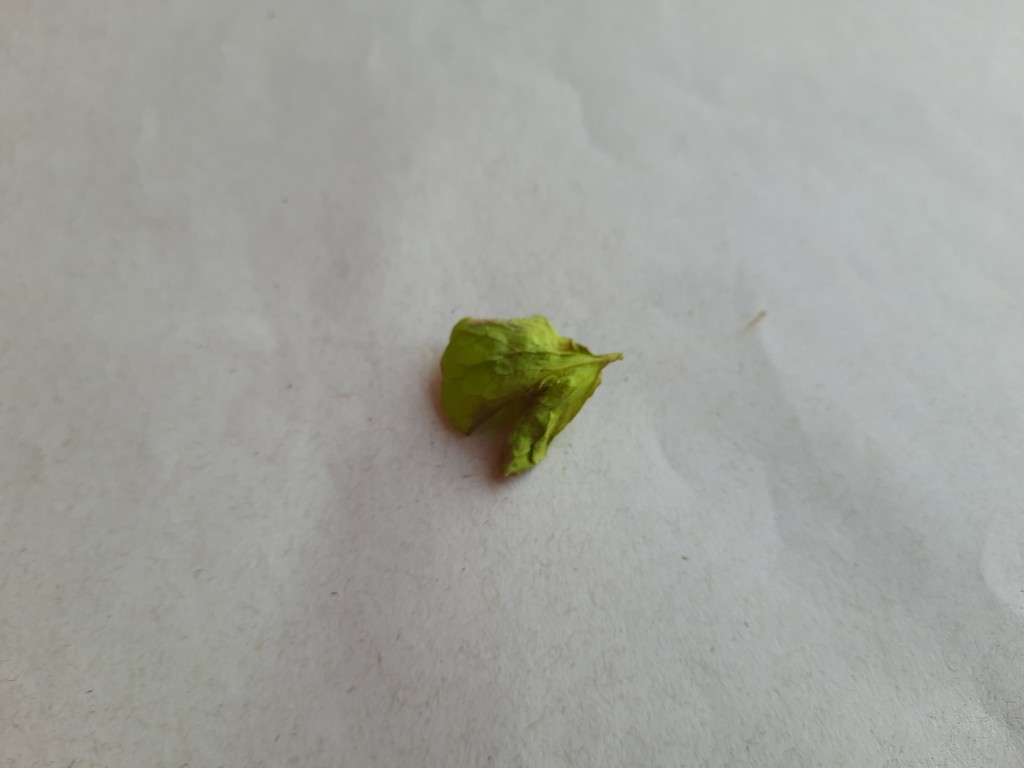
Label: Unhealthy